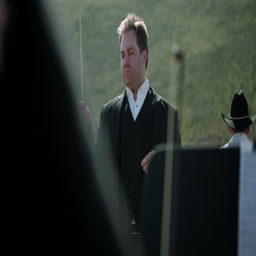
man conducting in front of an orchestra performing outside